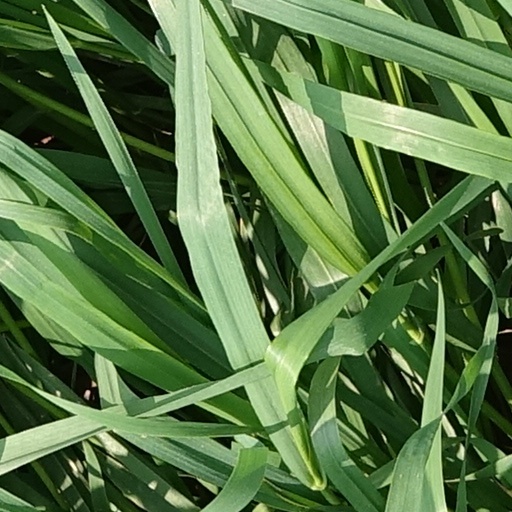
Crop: wheat